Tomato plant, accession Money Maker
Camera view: horizontal (90 deg, fisheye); turntable rotation: 0 degrees
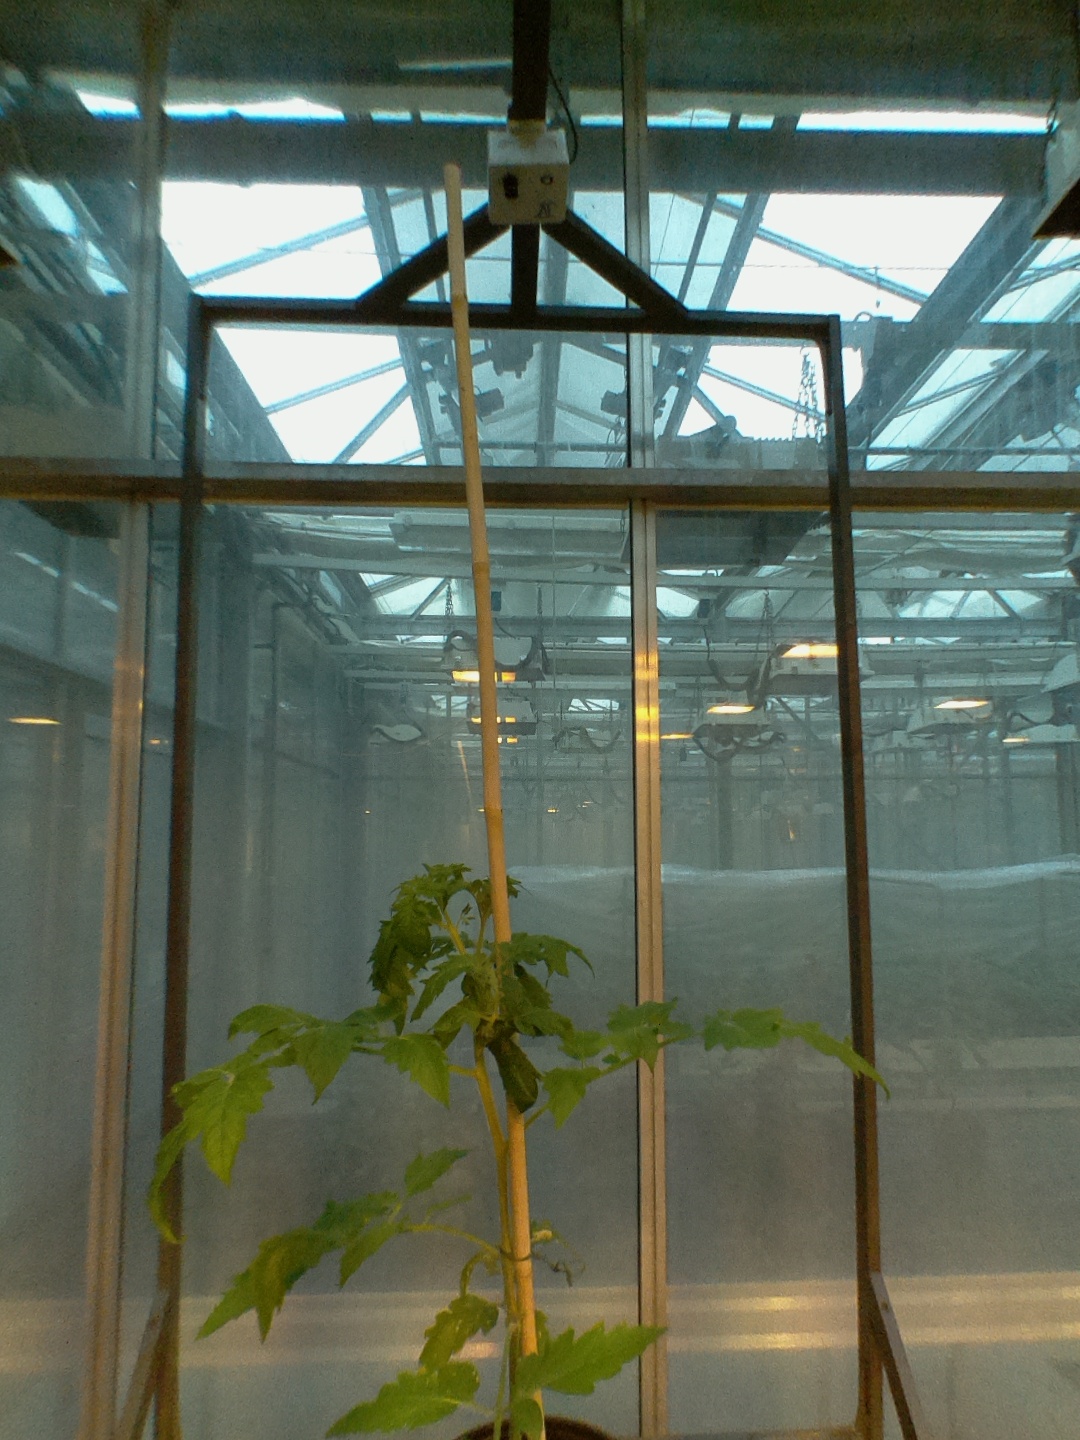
BBCH growth stage 54: 4 inflorescences visible